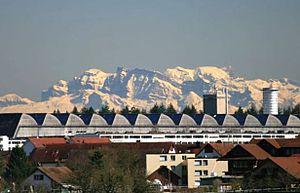
Lupfig est une commune suisse du canton d'Argovie, située dans le district de Brugg.